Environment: real
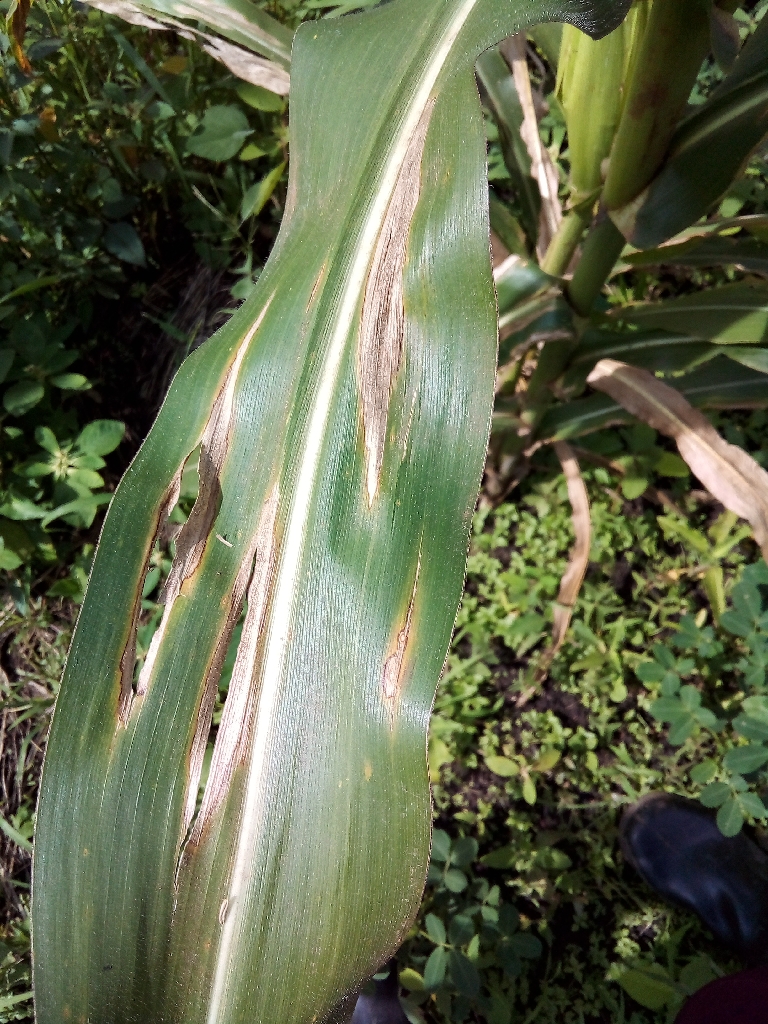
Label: northern_corn_leaf_blight